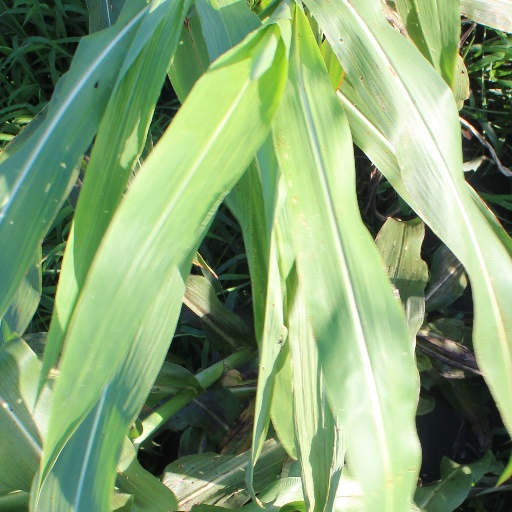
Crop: sorghum